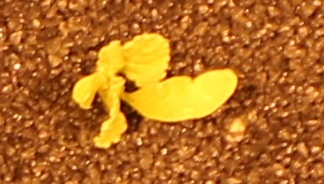
Label: Sugar beet